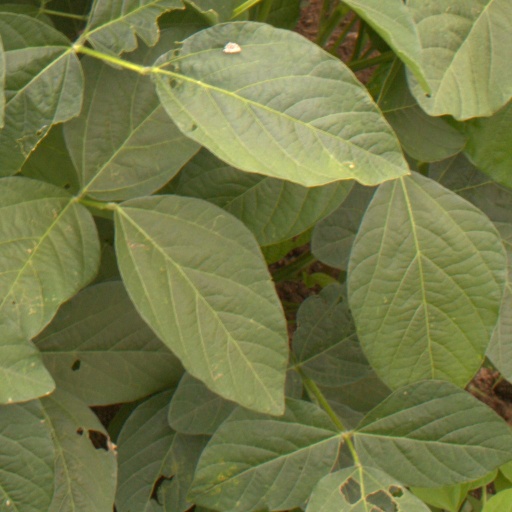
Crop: soybean